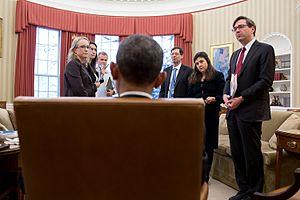
Maurice Obstfeld est un économiste américain, spécialisé en économie internationale. Il est professeur à l'université de Berkeley depuis 1989.